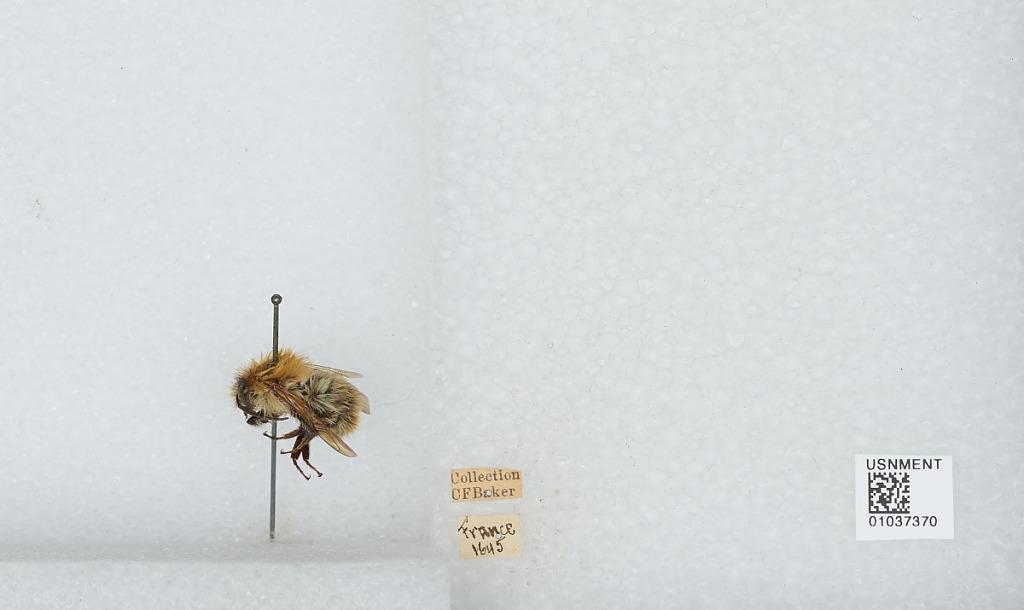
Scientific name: Bombus (Thoracobombus) pascuorum (Scopoli)
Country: France